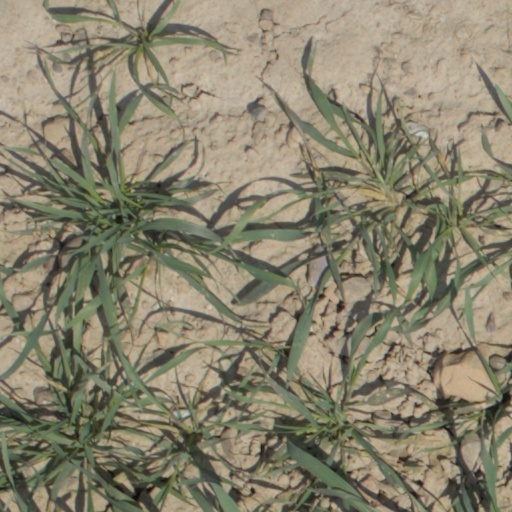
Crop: wheat